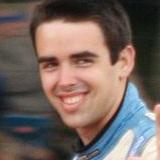
Age: 18